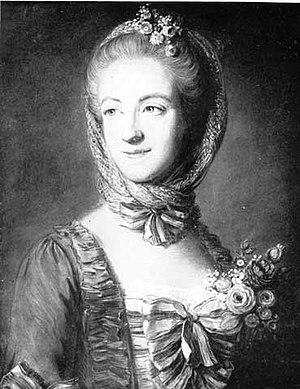
Michel-Barthélemy Hazon est un architecte français né à Paris en 1722 et mort à Cantiers en 1822.